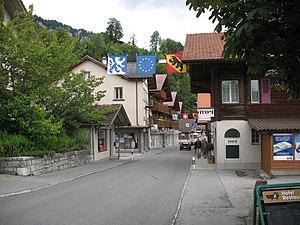
La Route principale 11, du réseau suisse des routes principales, relie Vionnaz dans la vallée du Rhône en Valais à Wassen dans les Alpes uranaises, en passant par les Préalpes vaudoises, les Préalpes bernoises et les Alpes bernoises.